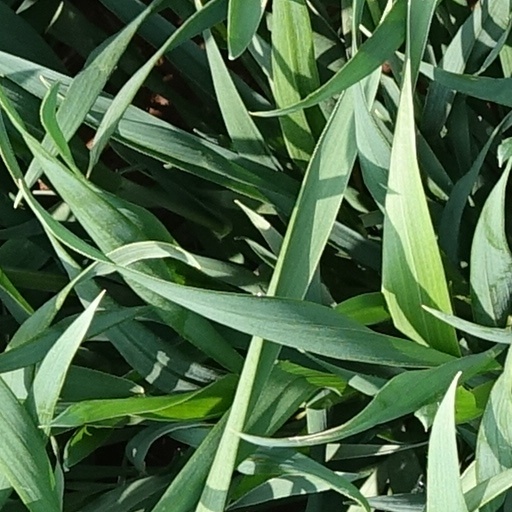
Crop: wheat